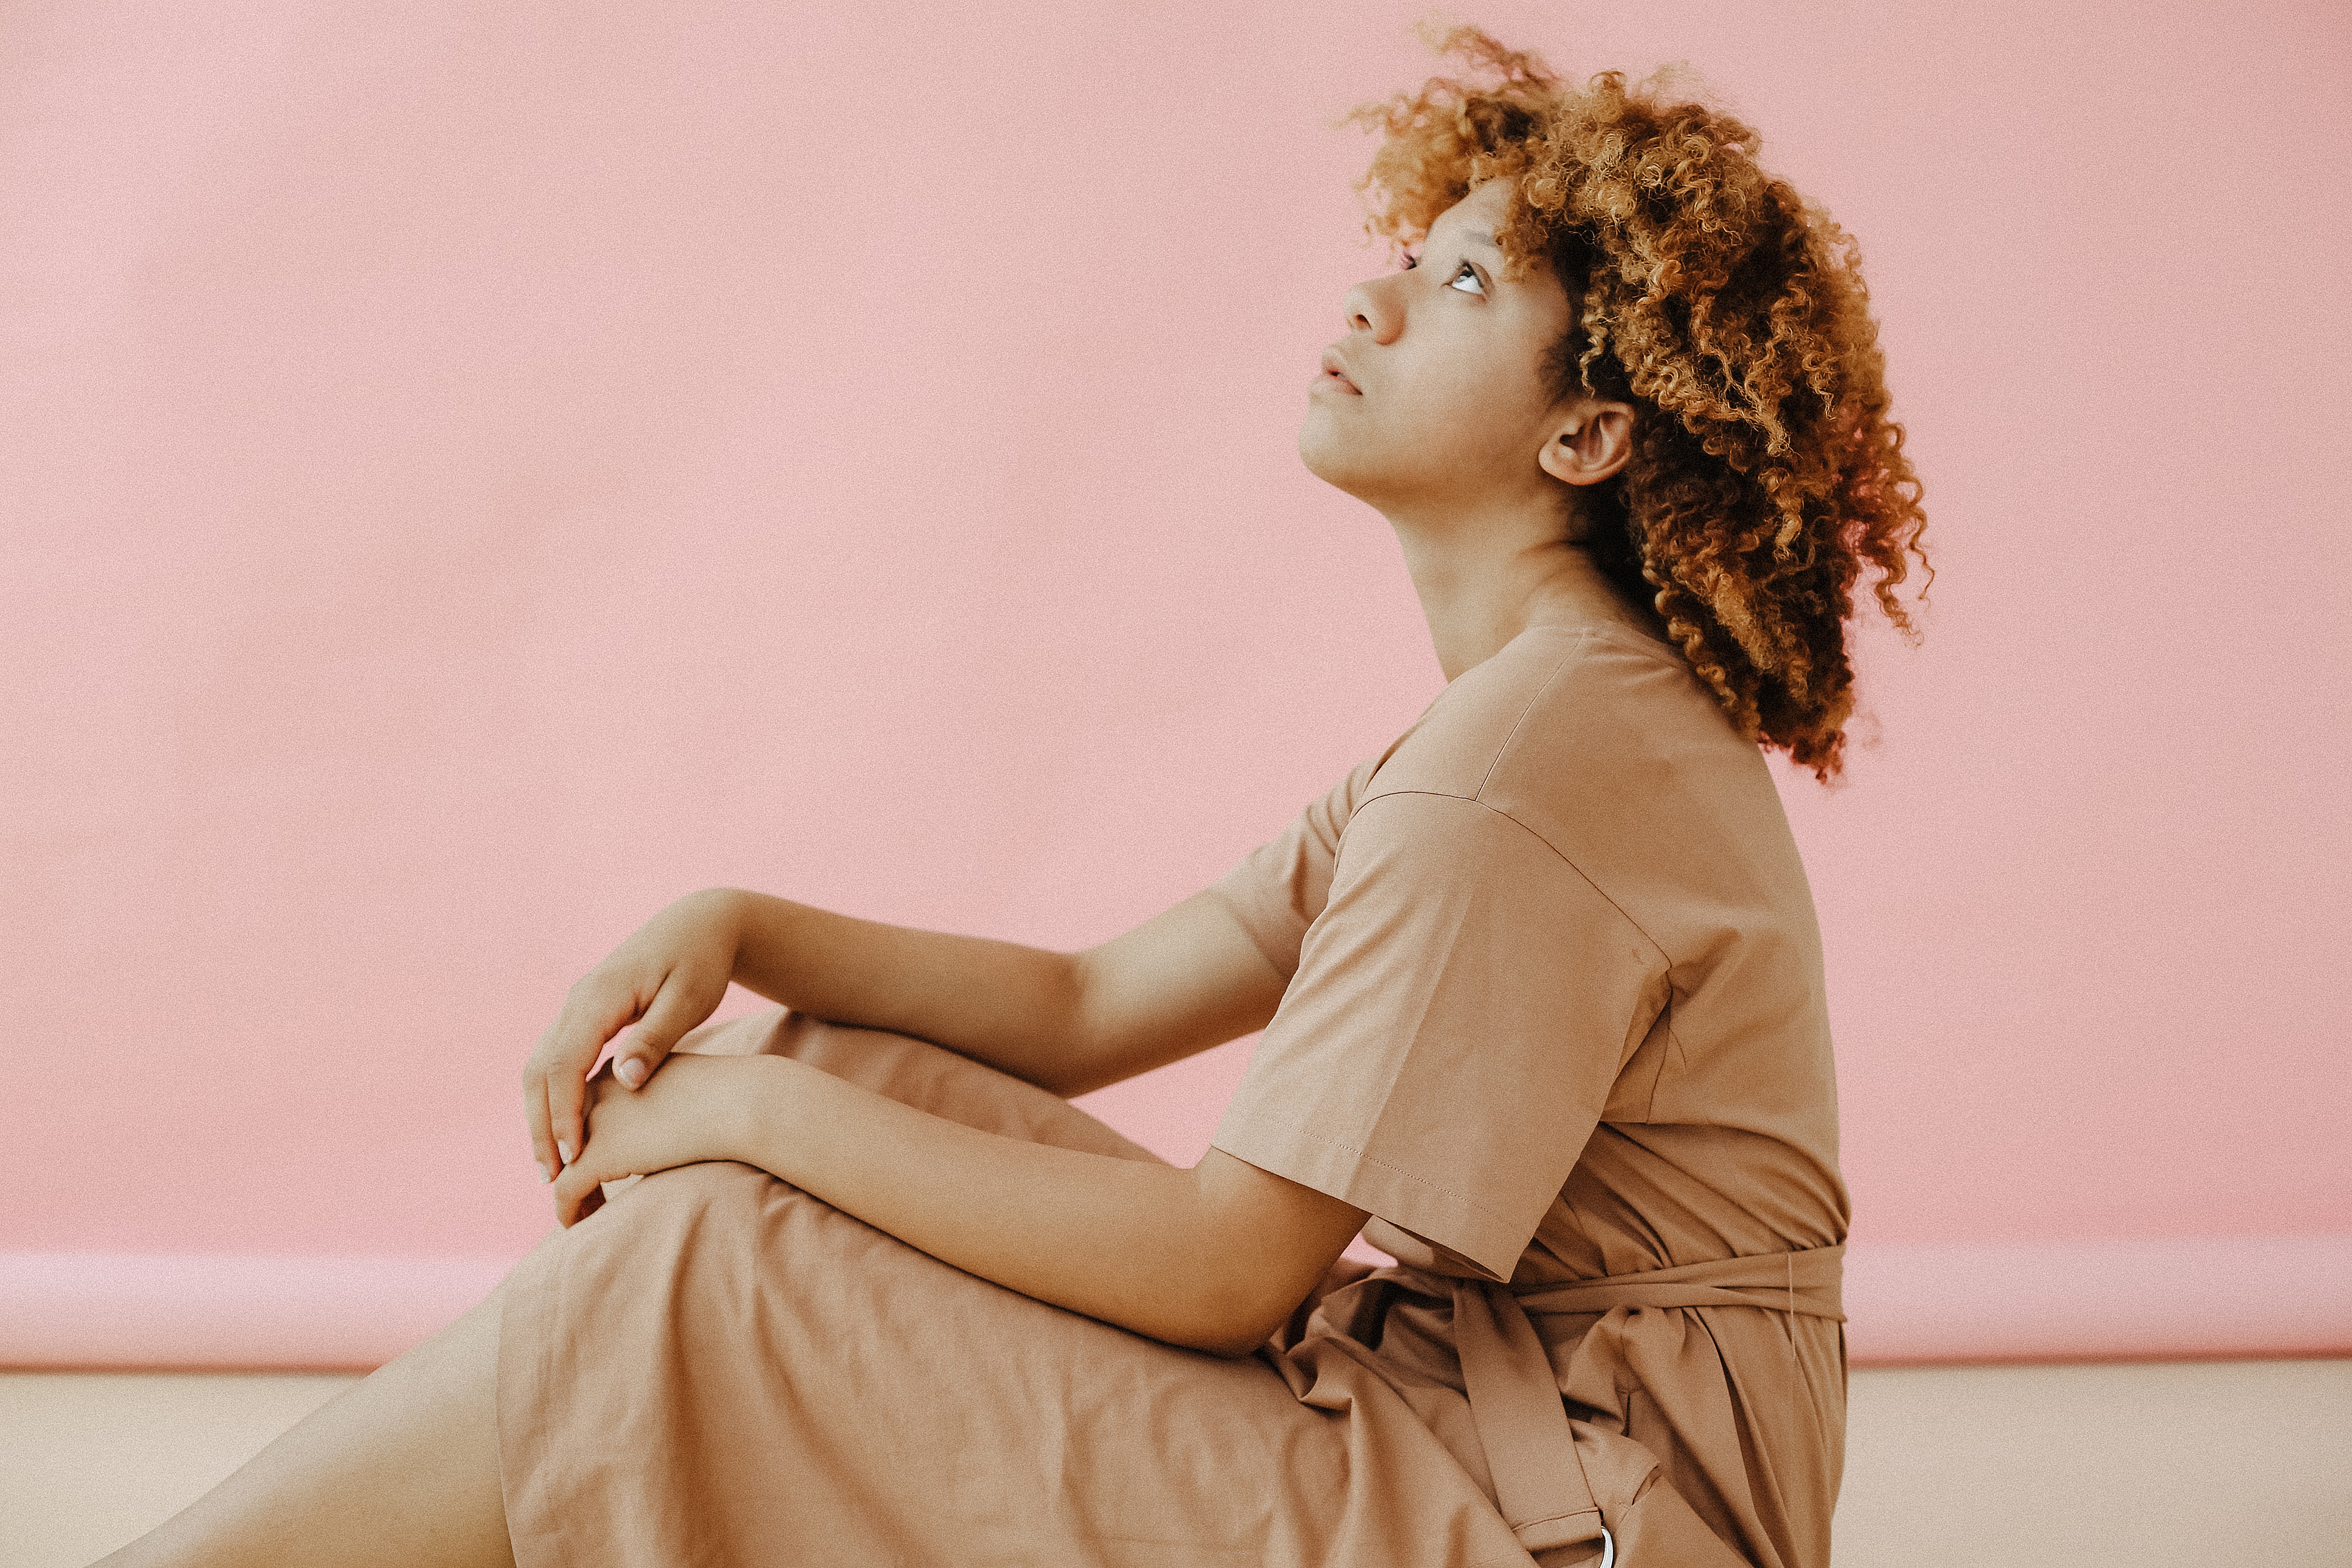
hair, shoulder, pink, skin, hairstyle, beauty, joint, fashion, sitting, human body, photography, leg, long hair, room, neck, dress, photo shoot, beige, brown hair, fashion design